Oganesson

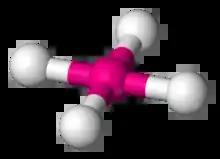
has a square planar molecular geometry.

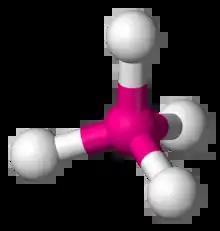
is predicted to have a tetrahedral molecular geometry.

The only confirmed isotope of oganesson, Og, has much too short a half-life to be chemically investigated experimentally. Therefore, no compounds of oganesson have been synthesized yet. Nevertheless, calculations on theoretical compounds have been performed since 1964. It is expected that if the ionization energy of the element is high enough, it will be difficult to oxidize and therefore, the most common oxidation state would be 0 (as for the noble gases); nevertheless, this appears not to be the case.